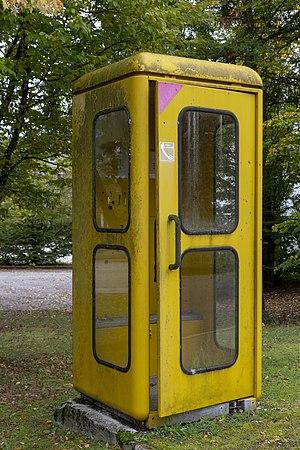
Le centre technique des lumières à Pullach du Service fédéral de renseignement